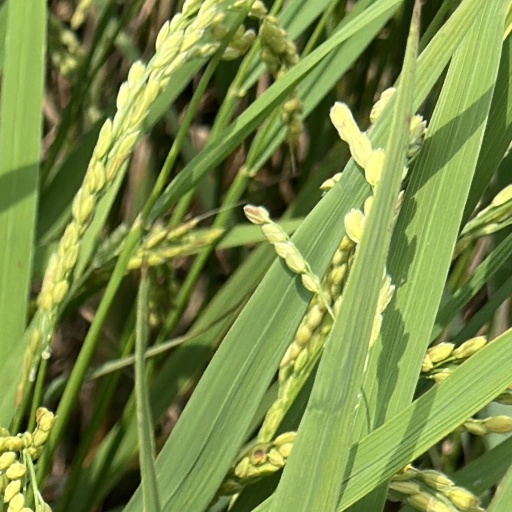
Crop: rice